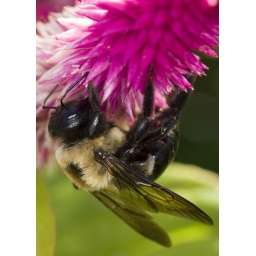
Bee on pink flower at Daniel Stowe Botanical Gardens in Belmont NC.